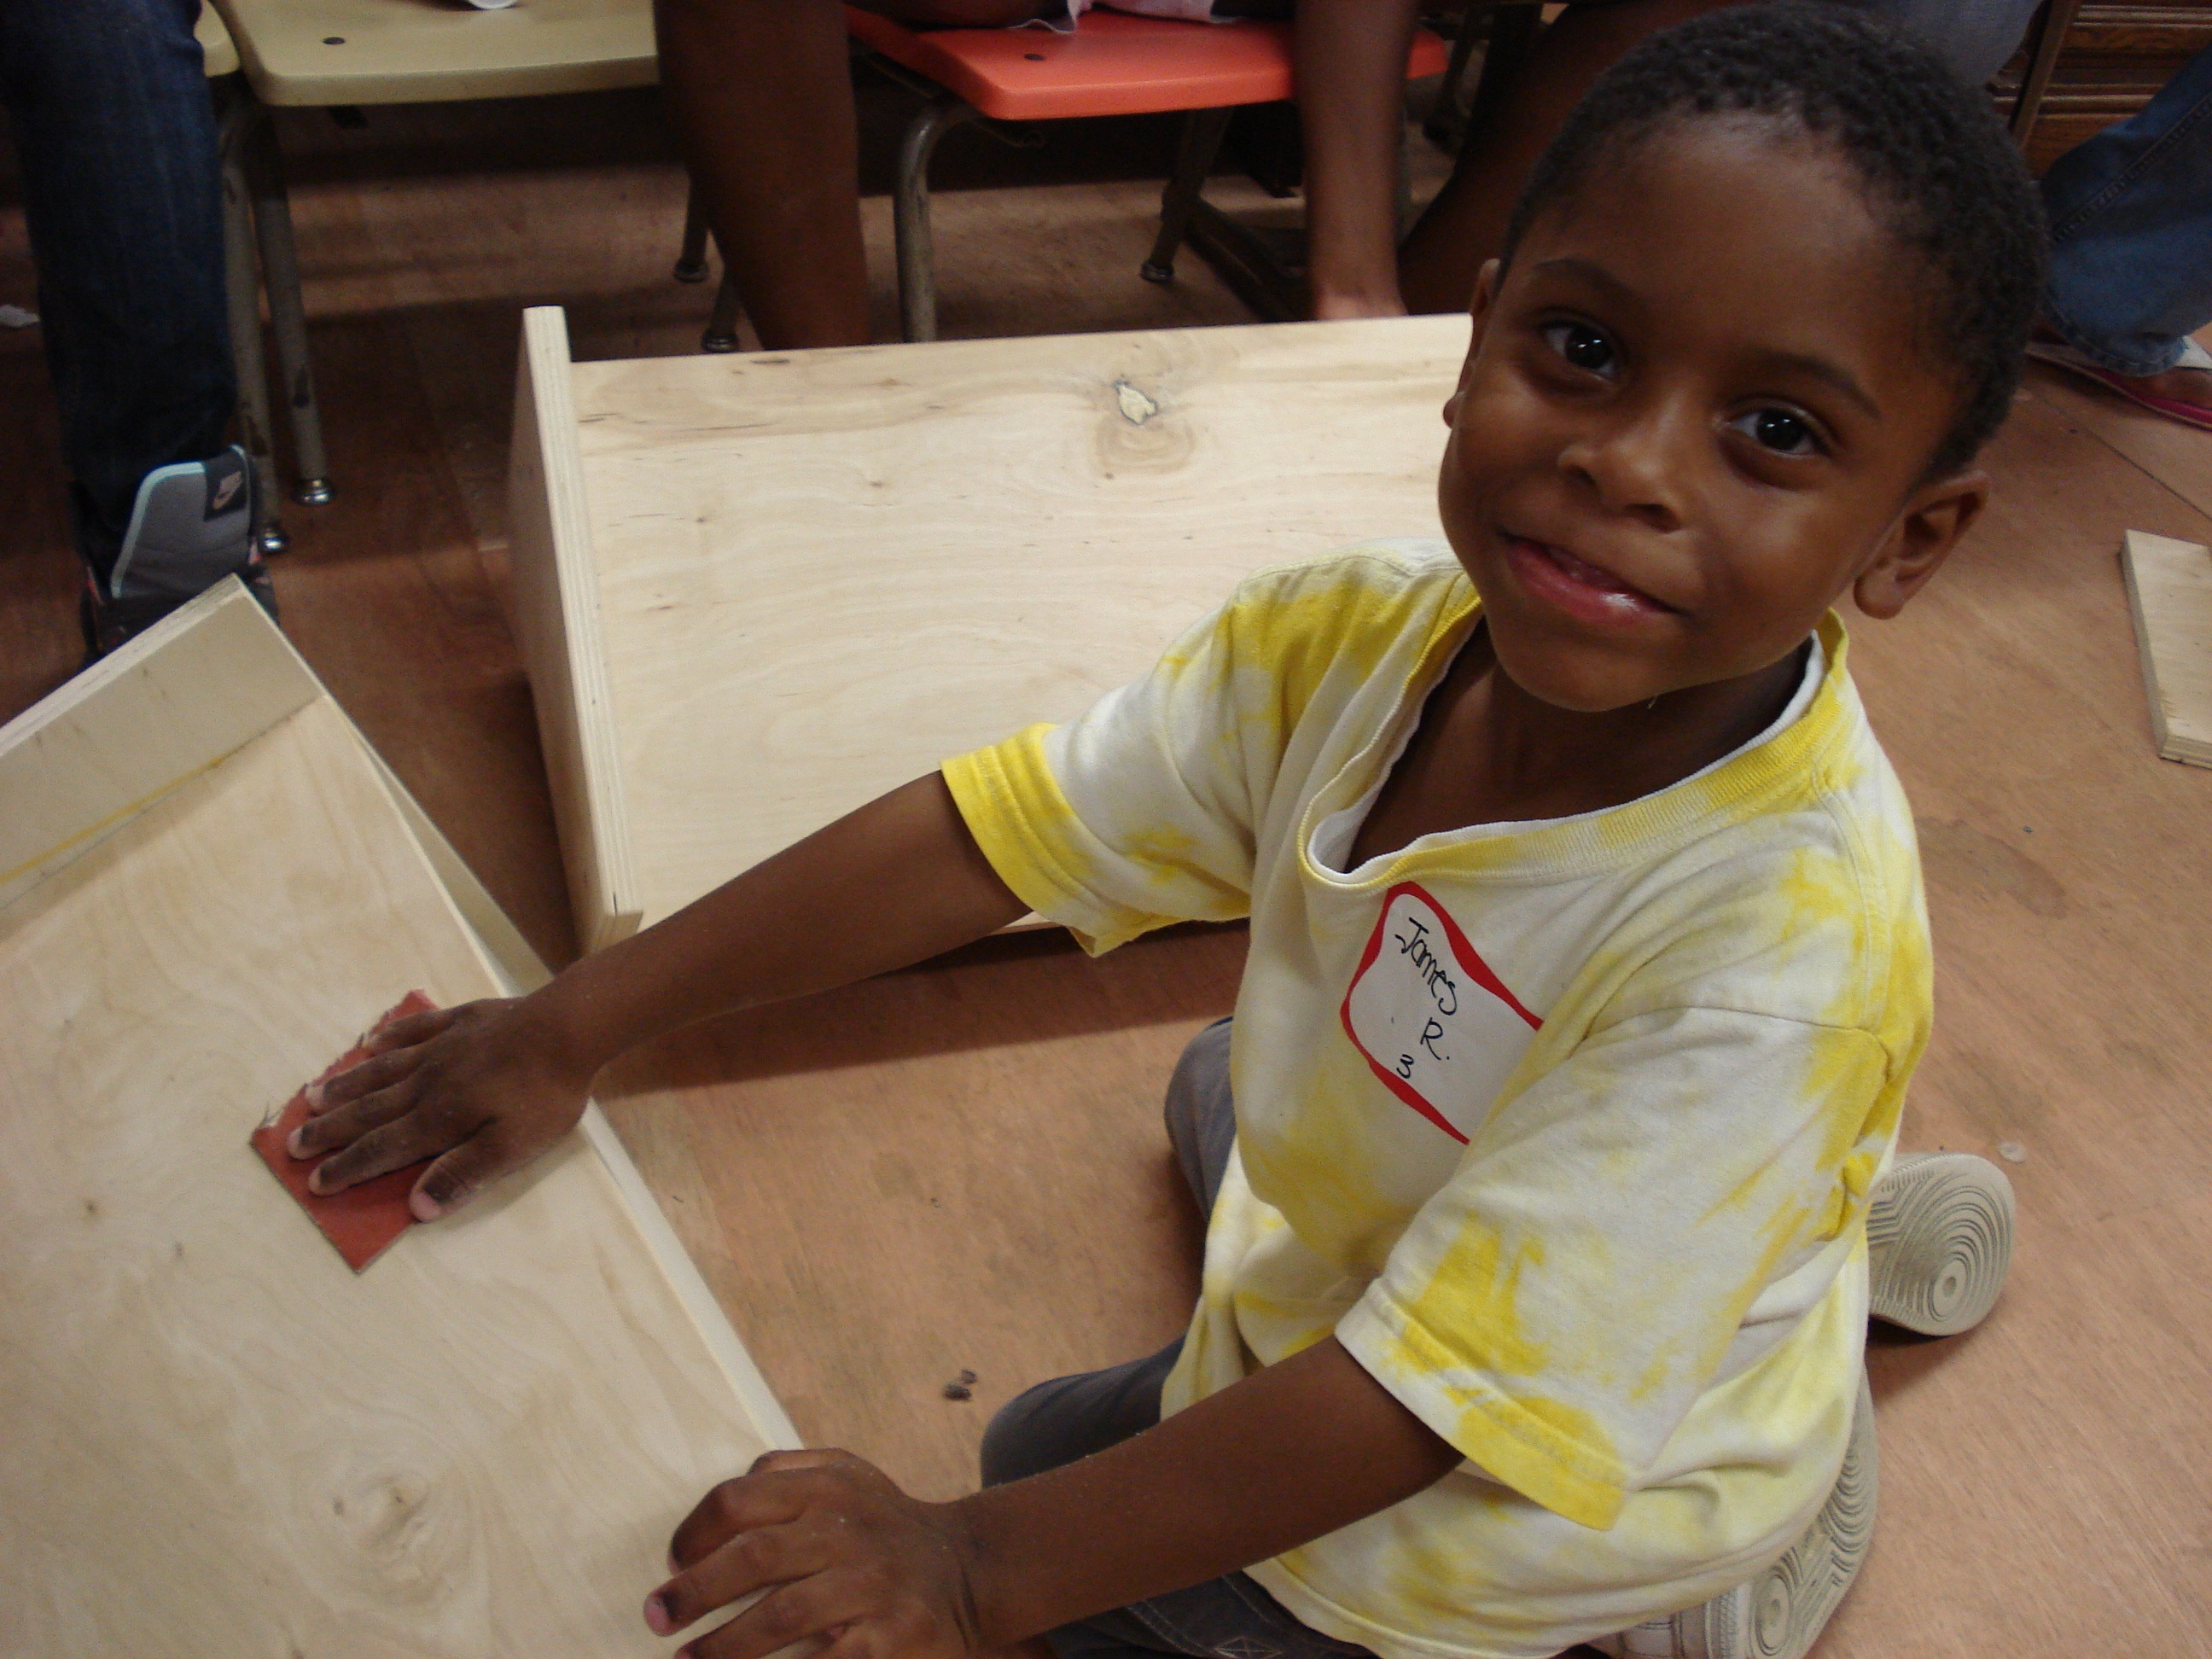
person, play, boy, cute, child, childhood, bookshelf, education, library, books, toddler, human positions